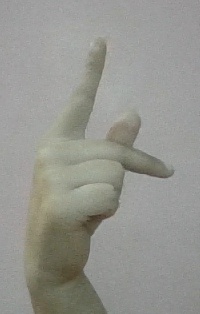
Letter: dha